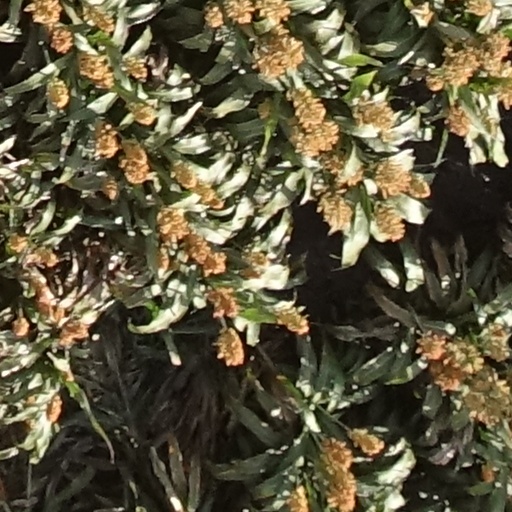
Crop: sorghum